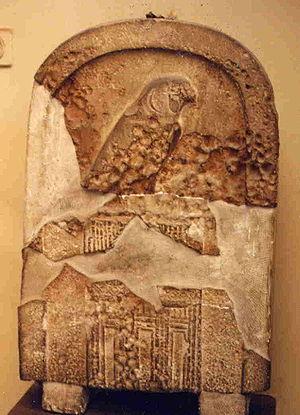
Djer est un souverain de la Iʳᵉ dynastie pendant la période thinite. Il est considéré comme le second ou le troisième de la dynastie selon l'hypothèse qui fait de Narmer et de Hor-Aha deux souverains distincts ou une seule et même personne. Sur le Canon royal de Turin et la liste d'Abydos il est nommé « Iti » tandis que Manéthon l'appelle « Kenkénès ».
Osiris est un dieu du panthéon égyptien et un roi mythique de l'Égypte antique. Inventeur de l'agriculture et de la religion, son règne est bienfaisant et civilisateur. Il meurt noyé dans le Nil, assassiné dans un complot organisé par Seth, son frère cadet. Malgré le démembrement de son corps, il retrouve la vie par la puissance magique de ses sœurs Isis et Nephtys. Le martyre d'Osiris lui vaut de gagner le monde de l'au-delà dont il devient le souverain et le juge suprême des lois de Maât.